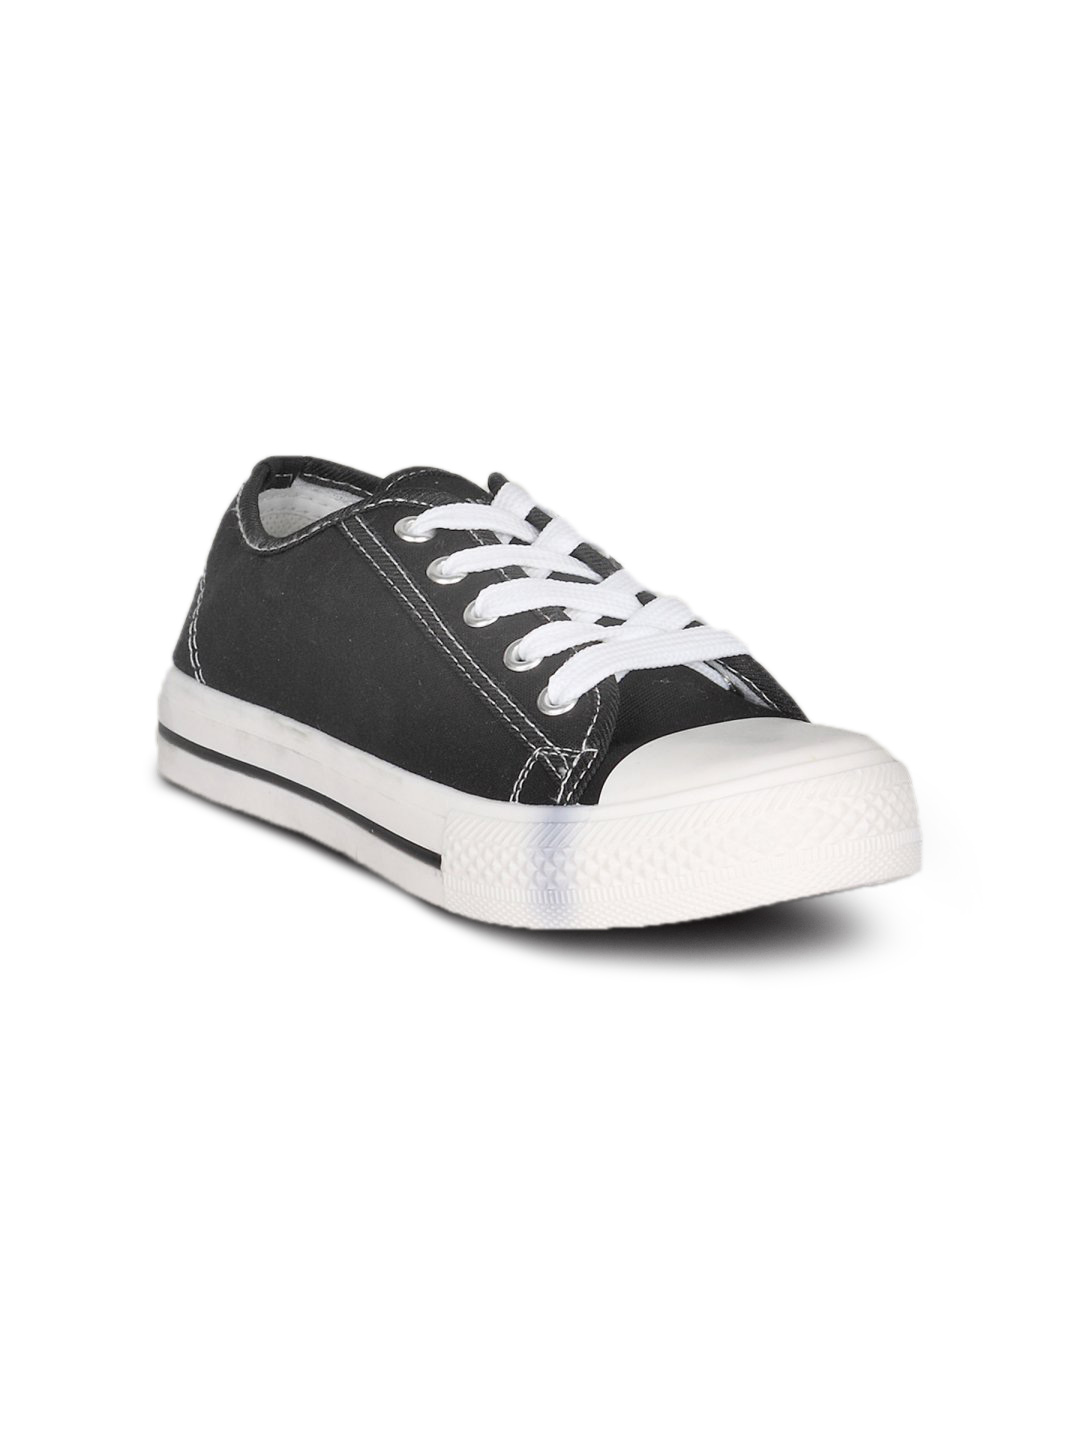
Numero Uno Men's Black Canvas Shoe
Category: Footwear / Shoes / Casual Shoes
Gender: Men
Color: Black
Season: Summer 2011
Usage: Casual